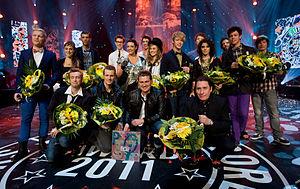
Chaque année, les prix European Border Breakers Awards récompensent le succès de dix artistes ou groupes émergents qui ont trouvé un public en dehors de leur pays grâce à leur premier album distribué internationalement au cours de l'année écoulée. Parmi les lauréats précédents, citons Adele, Dolores O'Riordan, Tokio Hotel, The Baseballs, Zaz, Lykke Li, Milow, Katie Melua, Damien Rice, Caro Emerald, Stromae ou encore Mumford and Sons.